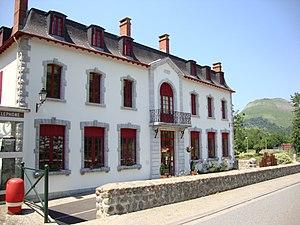
Licq est une ancienne commune française du département des Pyrénées-Atlantiques. En 1843, la commune fusionne avec Athérey pour former la nouvelle commune de Licq-Athérey.
Licq-Athérey est une commune française située dans le département des Pyrénées-Atlantiques, en région Nouvelle-Aquitaine.